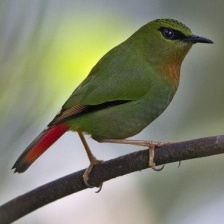
Species: FIRE TAILLED MYZORNIS
Scientific name: MYZORNIS PYRRHOURA